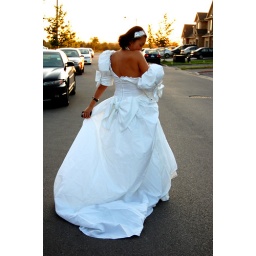
walking down the street in my awesome puffy wedding dress that i found at value village for 14.99!!!